Iridopsis

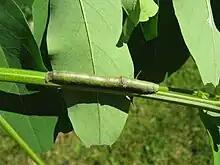
"Iridopsis defectaria", larva

Iridopsis is a genus of moths in the family Geometridae first described by Warren in 1894.